Xu Shen

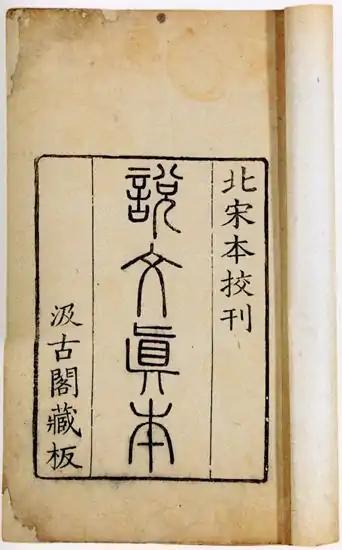
A page from a 17th century copy of a Northern Song dynasty edition of the "Shuowen Jiezi"

Xu Shen's desire to create an exhaustive reference work resulted in the "Shuowen Jiezi". The "Shuowen" has no standard English translation, and is sometimes rendered: "Explain the Graphs and Unravel the Written Words" or "Explaining Graphs and Analyzing Characters." The uniting principle behind each part of the massive project was, as Xu Shen writes in his postface, "to establish defined categories, [to] correct mistaken concepts, for the benefit of scholars and true interpretation of the spirit of language." Intended to be a comprehensive work, it encompasses 15 chapters and over 9,000 small seal script entries, and has a preface and a postface. Xu intentionally listed headwords in pre-Qin characters in order to provide their earliest possible forms, and thereby allow the most faithful interpretation. It is among the first character dictionaries which examined the evolution of characters in detail, and streamlined the "six category" approach to analyzing Chinese writing. It also created a system of 540 semantically organized radicals.